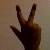
The image shows a hand gesture representing the number 3 in Indian Sign Language.